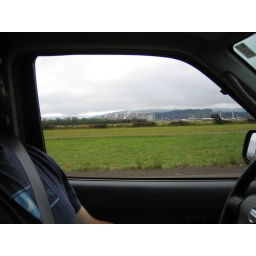
there's a blimp hangar back in that field with an airplane musueum inside.